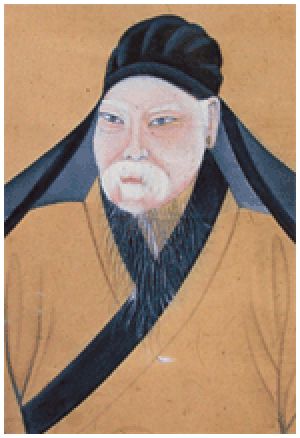
La littérature coréenne, commune aujourd'hui à la Corée du Nord et à la Corée du Sud, a été longtemps écrite exclusivement en caractères chinois, jusqu'à la création d'un alphabet propre à la langue coréenne en 1443-1446, le hangeul, sur l'initiative du roi Sejong.